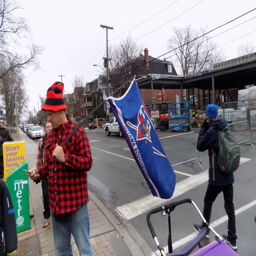
a fan flies a flag from the past .